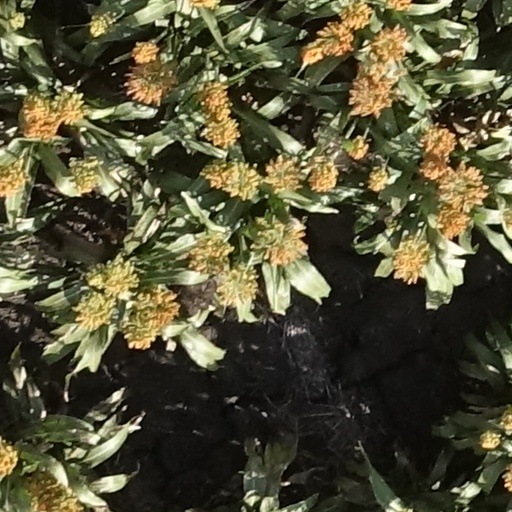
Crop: sorghum